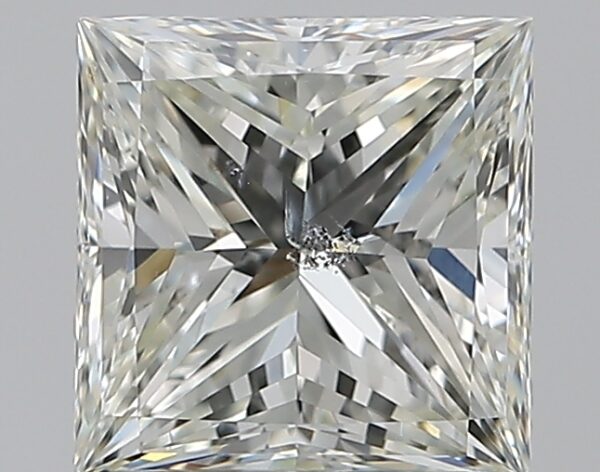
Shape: princess
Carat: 1
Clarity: SI2
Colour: J
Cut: EX
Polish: EX
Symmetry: VG
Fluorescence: N
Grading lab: GIA
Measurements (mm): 5.57 x 5.45 x 4.01